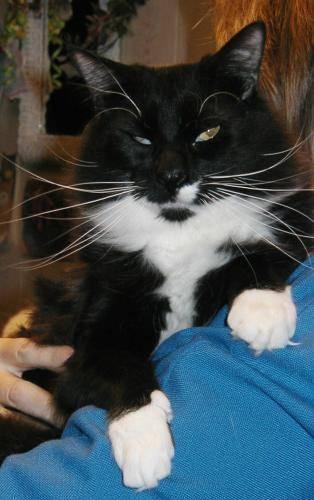
cat